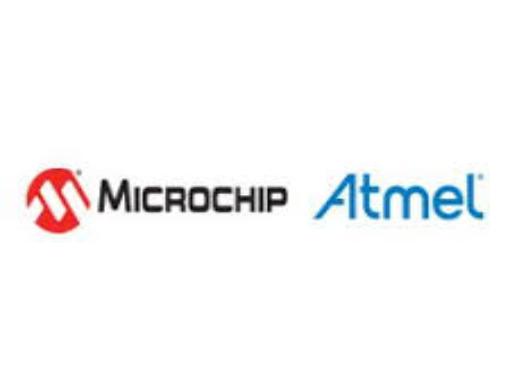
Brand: atamel
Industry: Medical